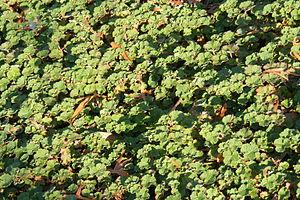
Rubus hayata-koidzumii, nommée communément ronce du Yu Shan, est une espèce de ronce rampante persistante originaire des montagnes de Taïwan. Elle est généralement plus connue sous les synonymes incorrects de Rubus calycinoides, Rubus pentalobus, Rubus rolfei.